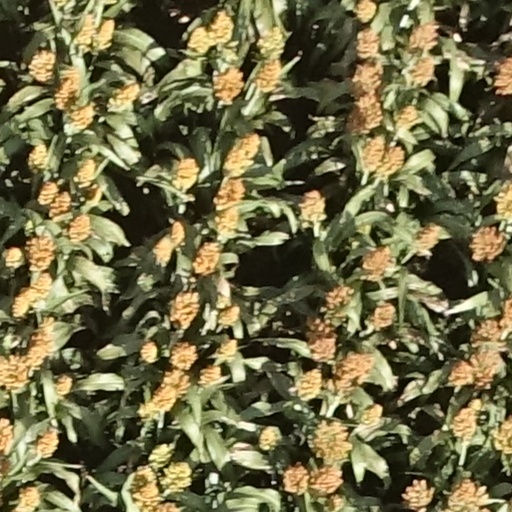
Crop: sorghum